The Making of a Teacher

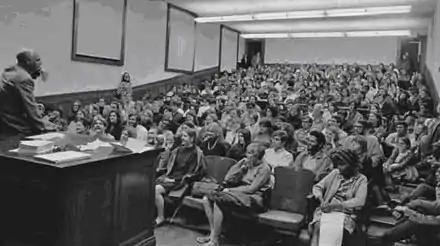
Easwaran teaching "Theory and Practice of Meditation" (Religious Studies 138X) in 1968 at UC Berkeley, "to anyone's knowledge ... the first accredited course on meditation offered by any university"

Chapter 4 describes a visit to U.C. Berkeley by Easwaran, his niece, and several friends, to see a play by George Bernard Shaw. Easwaran's party also briefly visits the lecture hall where Easwaran in 1968 taught what is believed to be the first accredited course on meditation offered by any US university "(see photo)". Conversations describe Easwaran's discovery of his distinctive method of meditation, based on meditating on memorized spiritual texts, and his prolonged period of spiritual practice – "years of discipline" – before he became established in meditative consciousness.